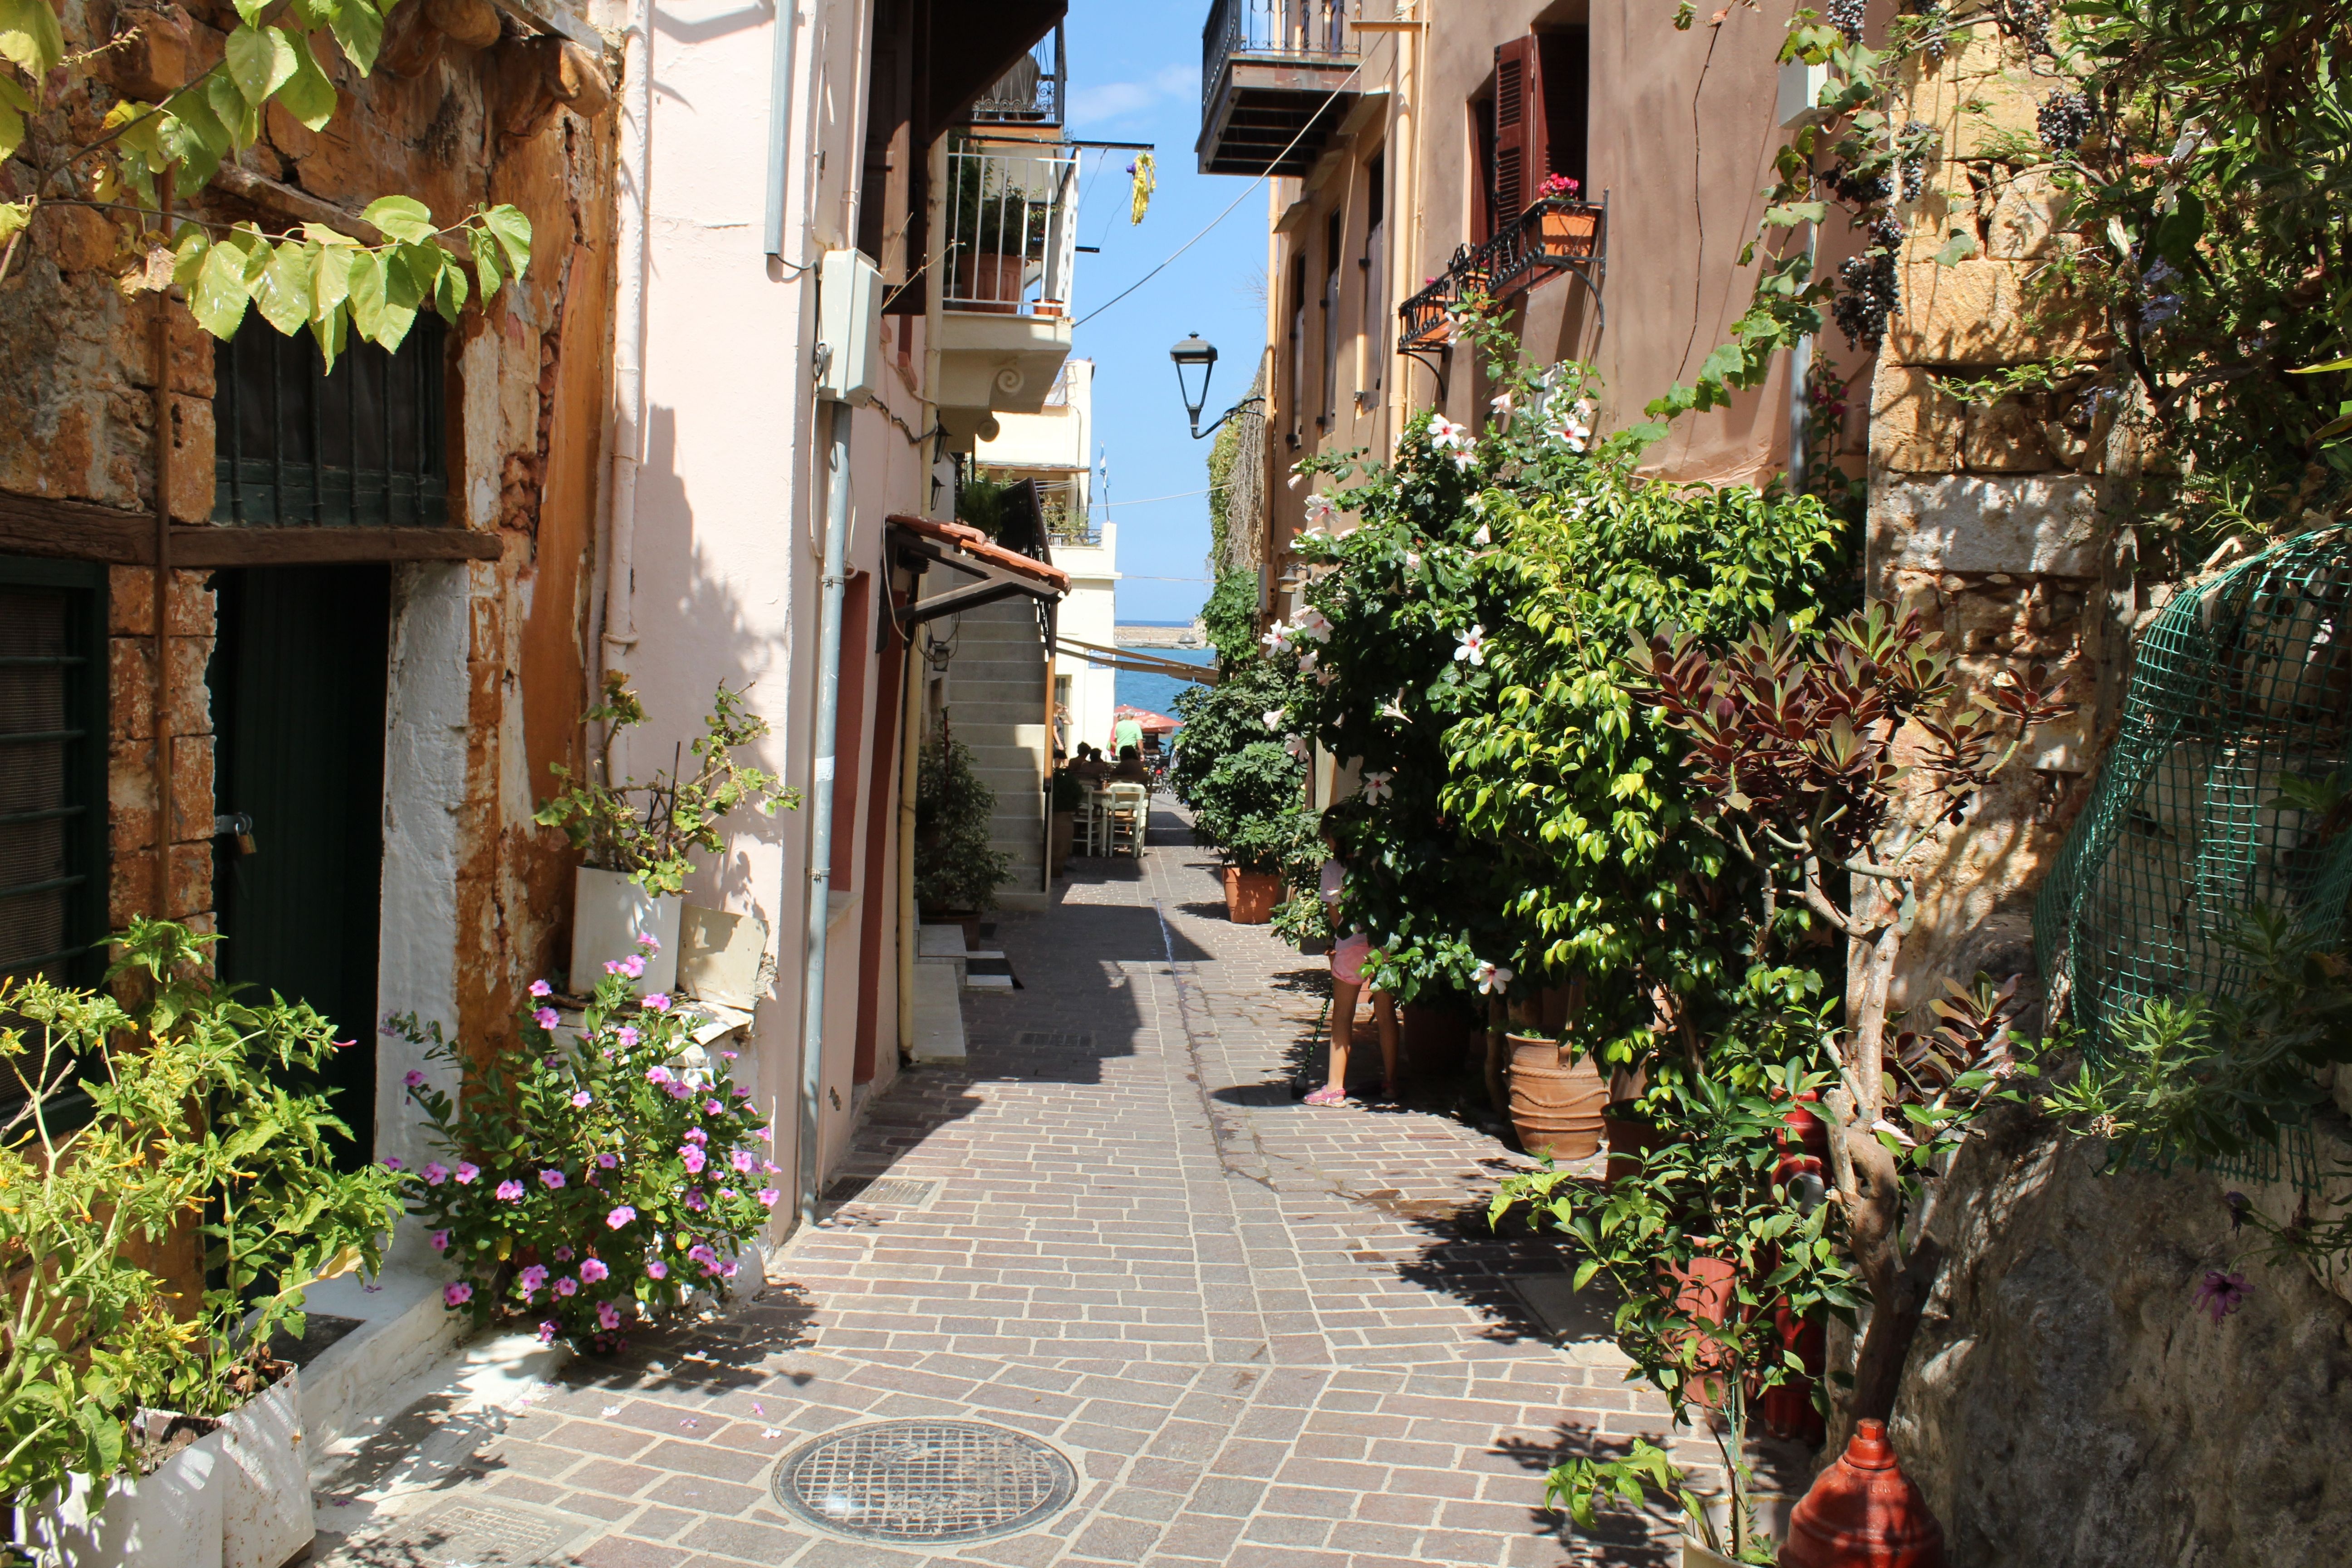
street, flower, town, alley, home, walkway, narrow, village, cottage, backyard, property, garden, courtyard, holidays, greece, estate, yard, crete, chania, neighbourhood, canea, hanya, street life, residential area